Peel station (Montreal Metro)

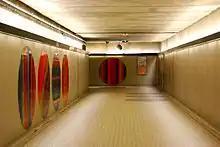
Tunnels at Peel.

The station is named for Peel Street, which in turn was named for Sir Robert Peel, British Prime Minister from 1834 to 1835 and again from 1841 to 1846. He is best known for creating London's police department while Home Secretary, thus giving them their nickname of "Bobbies".